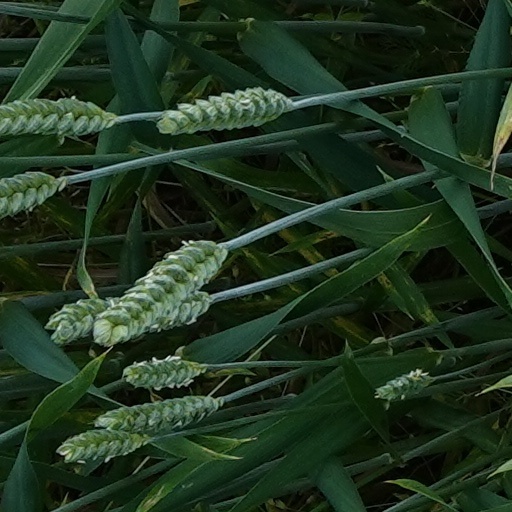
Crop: wheat